Solihull plant

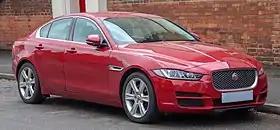
Jaguar XE produced at Solihull from April 2015 to Mid September 2016

Solihull has since benefited from massive investment in the run up to the launch of the fourth generation Range Rover in 2012 and second generation Range Rover Sport in 2013, following the installation of a new aluminium bodyshell production facility. The plant has now been designated as a "centre for excellence" for aluminium body technology. Production of the Jaguar XE, the first non-4x4 vehicle to be produced at the plant since 1981, began on 13 April 2015, and was followed by production of the Jaguar F-Pace in 2016. Sir Stirling Moss, Jaguar test driver Norman Dewis and motoring expert Quentin Willson led a procession of classic Jaguar and Land Rover models to celebrate the beginning of Jaguar production at Solihull, with Stirling Moss formally opening the new production facility. Production of the Jaguar XE moved to Castle Bromwich Assembly in 2016, at a cost of £100m.